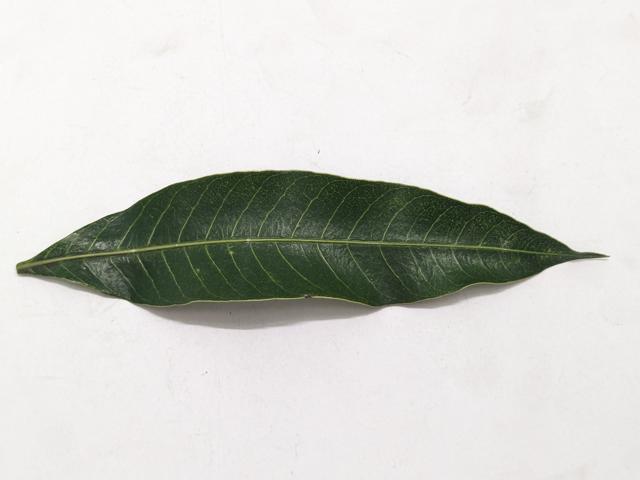
Mango leaf variety: Chaunsa